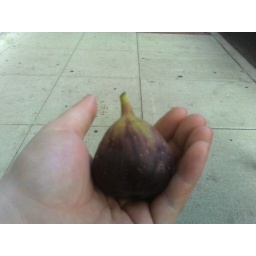
I bought a bag of figs at a market near Kurt's apartment in San Francisco.